James Bay

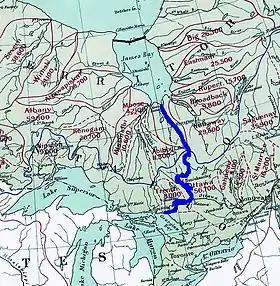
Possible scenario of the GRAND Canal scheme, showing the initial water capture and diversion into Lake Huron.

Since 1971, the government of Quebec has built hydroelectric dams on rivers in the James Bay watershed, notably La Grande and Eastmain rivers. Built between 1974 and 1996, the James Bay Project now has a combined generating capacity of 16,021 MW and produces about 83 billion kWh of electricity each year, about half of Quebec's consumption. Power is also exported to the United States via a direct transmission high voltage line. The James Bay Project continues to expand, with work that began in 2010 on a new phase that involves the diversion of the Rupert River.